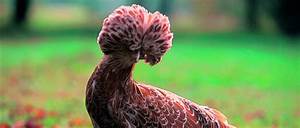
Label: gallina